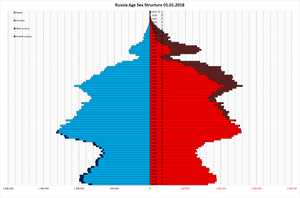
Le territoire de la Russie occupe le nord de l'Asie et l'est de Europe. Cet état-continent constitue le pays le plus vaste du monde : il s'allonge d'ouest en est sur 9 000 km et du nord au sud sur 3 000 km tandis que sa superficie totale est de 17 075 400 km². Sa position est centrée sur les latitudes élevées : 91% des terres sont situées au nord du 50° parallèle et un tiers du territoire se trouve au nord du cercle polaire.